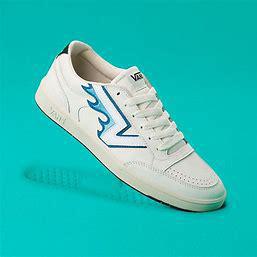
Brand: Vans
Model: Lowland Cc